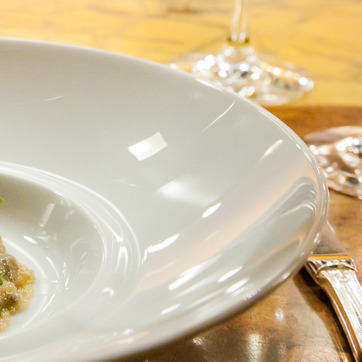
Material: ceramic